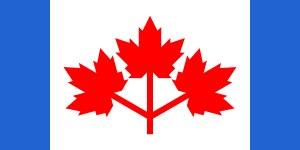
Lester Bowles Pearson, dit Mike Pearson, né le 23 avril 1897 à Newtonbrook et mort le 27 décembre 1972 à Ottawa, est un diplomate et homme d'État canadien. Lauréat du prix Nobel de la paix en 1957, il est Premier ministre du Canada du 22 avril 1963 au 20 avril 1968, dirigeant deux gouvernements minoritaires successifs suivant les élections de 1963 et 1965.